Assemblies of God USA

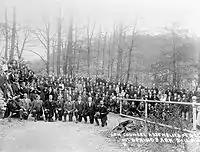
The First General Council. Executive presbytery are kneeling in the front row (l–r): J. W. Welch, M. M. Pinson, T. K. Leonard, J. Roswell Flower, Cyrus Fockler, Howard A. Goss, E. N. Bell, and Daniel C. O. Opperman.

In 1914, Apostolic Faith Movement leaders Bell, Goss, Opperman, M. M. Pinson, and A. P. Collins issued the call for a general council to "Churches of God in Christ, and to all Pentecostal or Apostolic Faith Assemblies". What resulted was a merger of the Apostolic Faith Movement, Chicago Pentecostals, and CMA Pentecostals at Hot Springs, Arkansas. The 1st General Council was attended by predominantly white representatives from 20 states and missions in Egypt and South Africa. The fellowship that emerged was incorporated as the "General Council of the Assemblies of God". Bell was elected the first general superintendent. The Assemblies of God gave five reasons for calling the meeting: